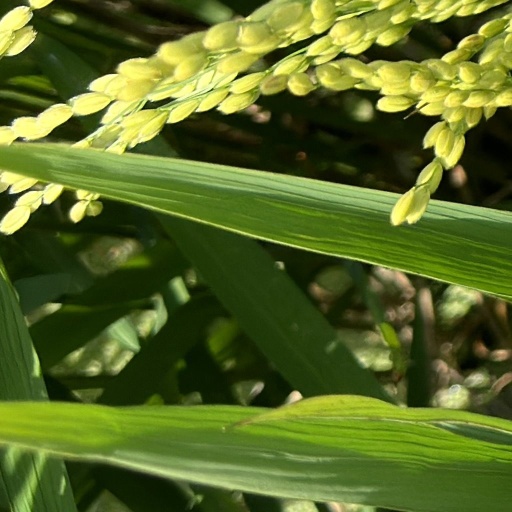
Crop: rice